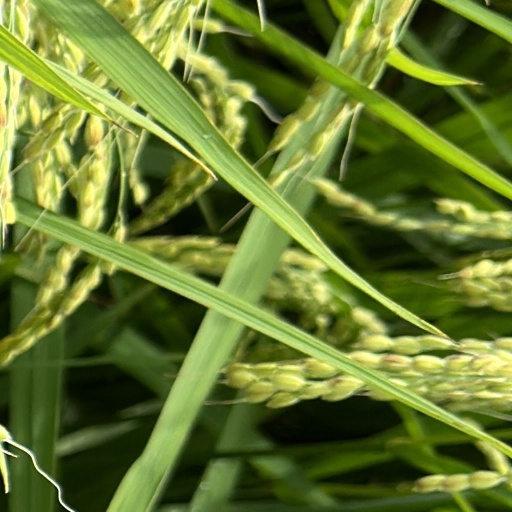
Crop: rice